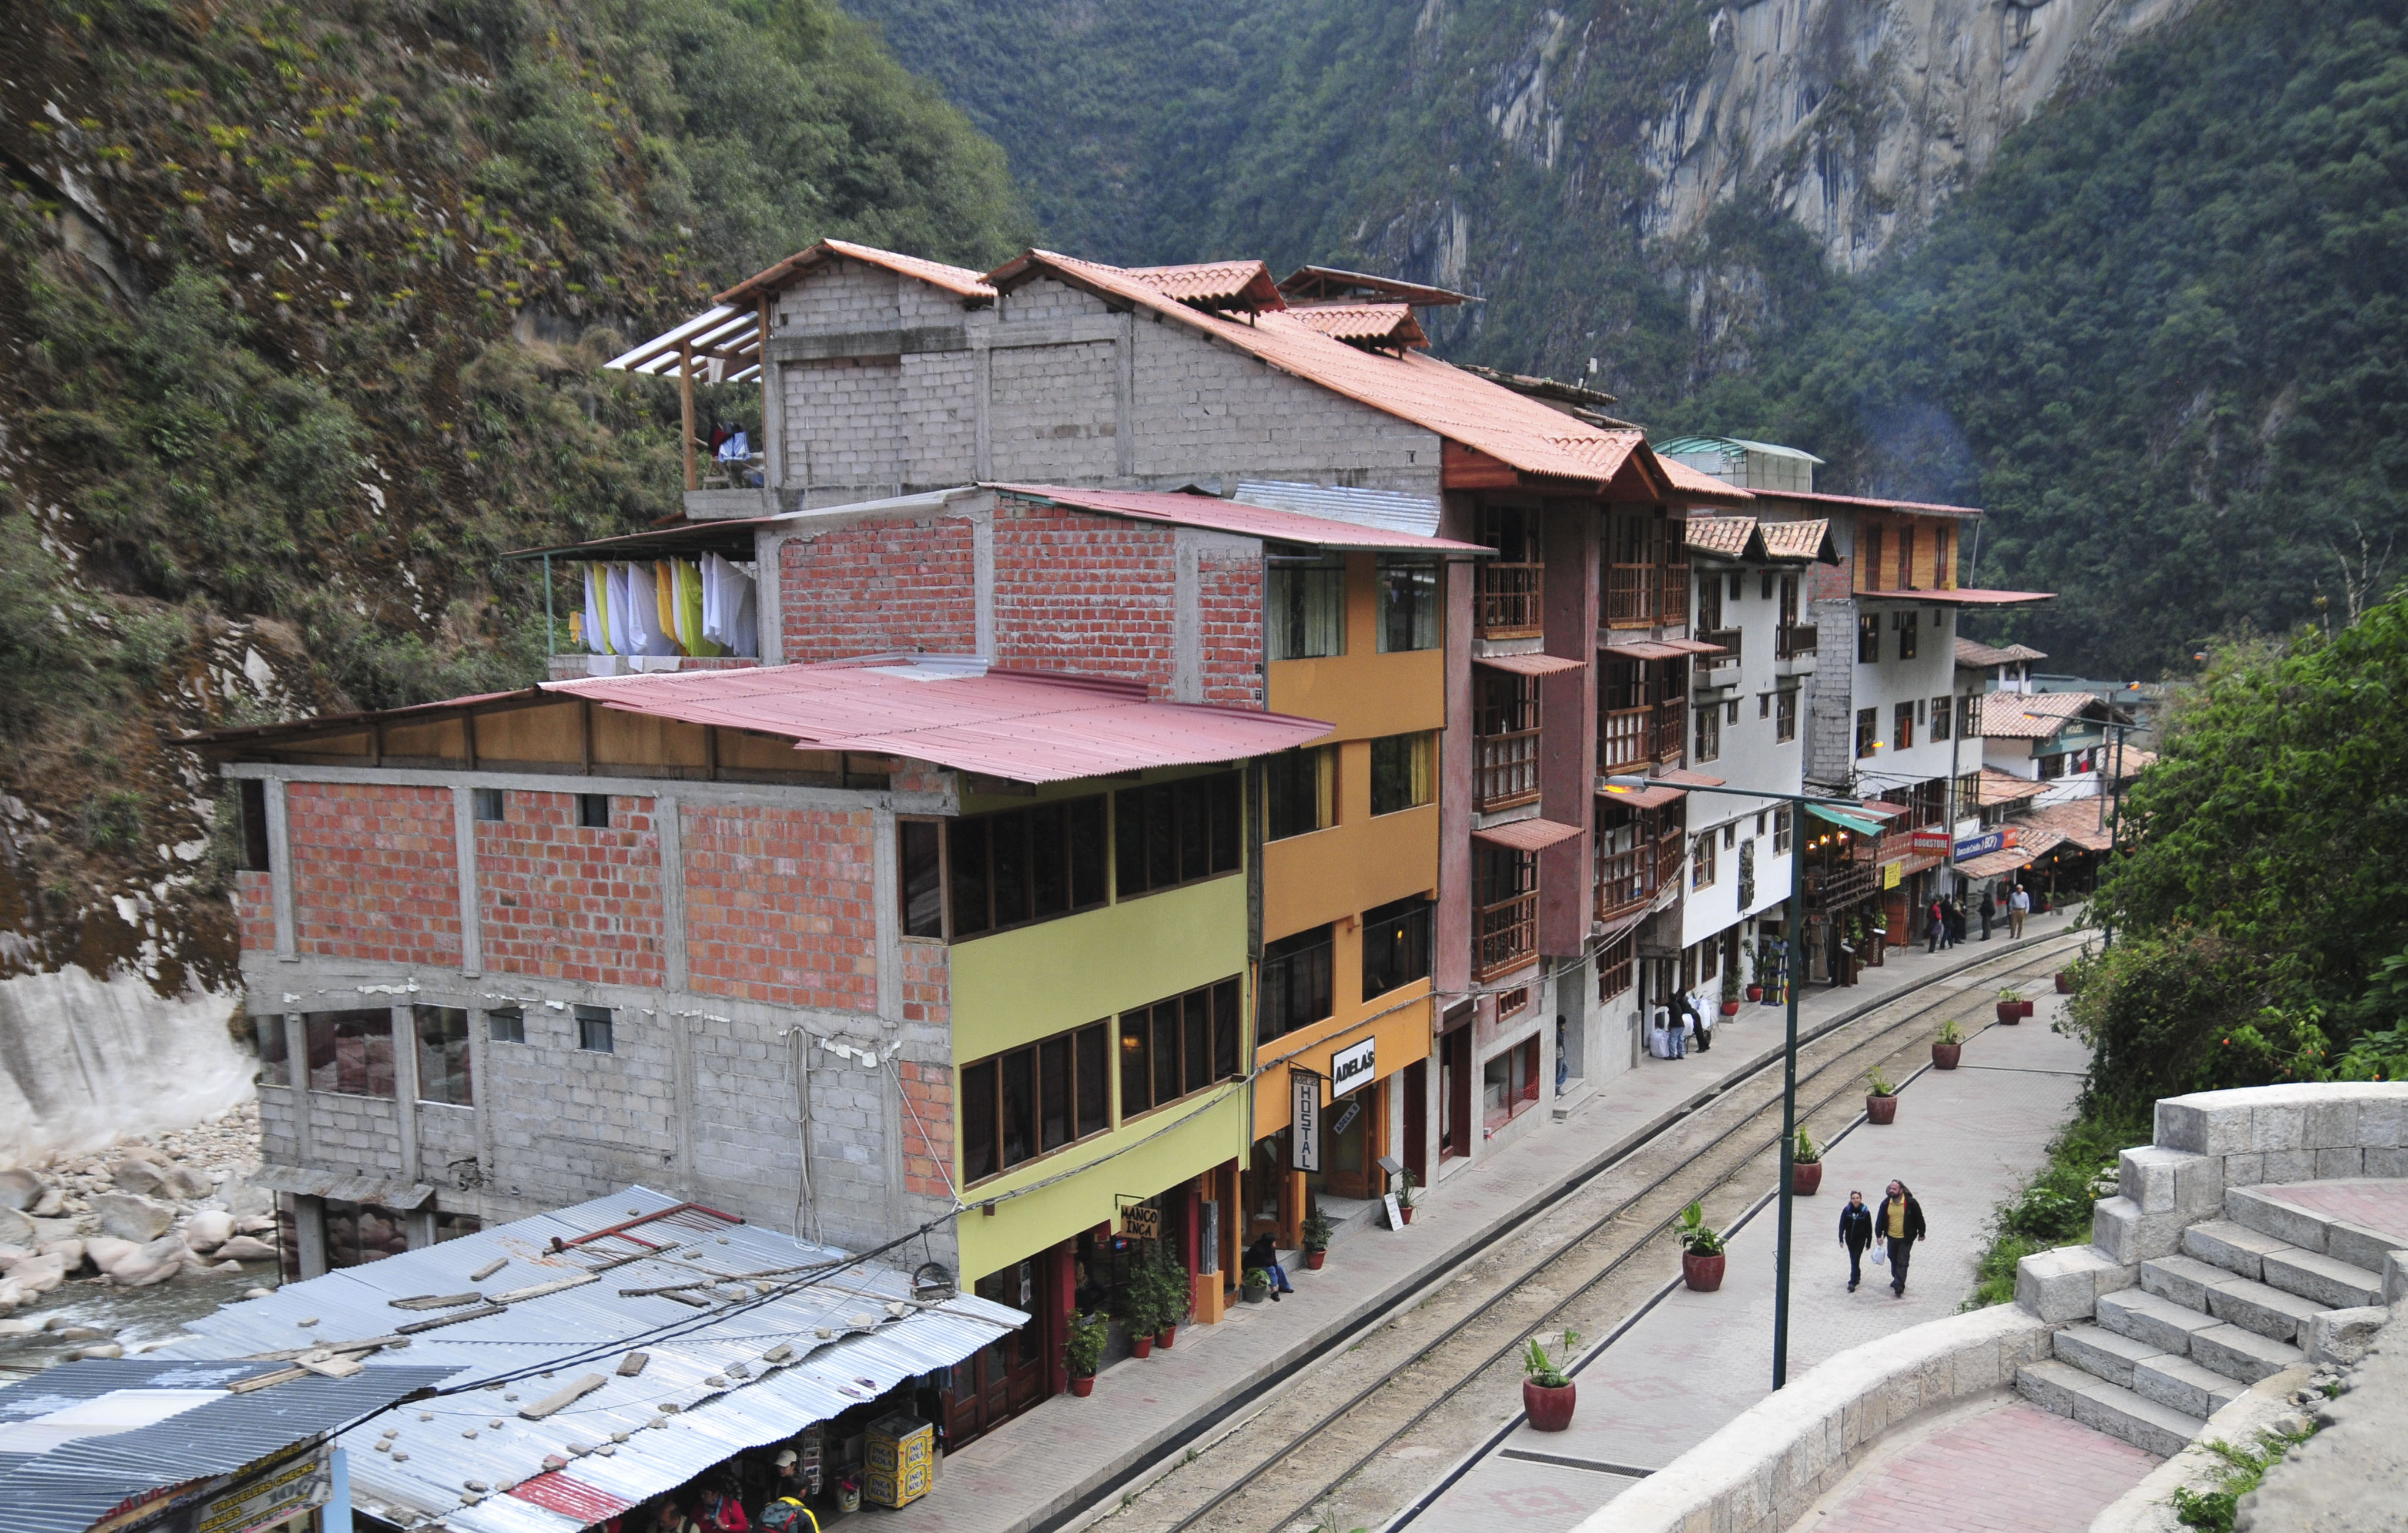
house, town, village, cottage, nikon, peru, resort, estate, d300, neighbourhood, residential area, geological phenomenon